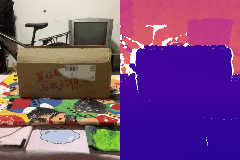
Label: box